Heather Croall

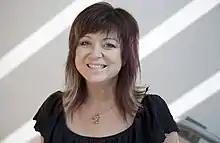

Heather Ann Croall (born 1967) is an international arts CEO, artistic director and documentary producer, best known for leading Sheffield Doc/Fest which she grew to be one of the best documentary festivals in the world and Adelaide Fringe where she has taken ticket sales from 500,000 a year to a million each year and won many awards for the festival. She is also known for her work on live music / archive films including The Big Melt, "From the Sea to the Land Beyond, Girt By Sea, From Scotland With Love, Atomic, Living in Dread and Promise"